MNP LLP

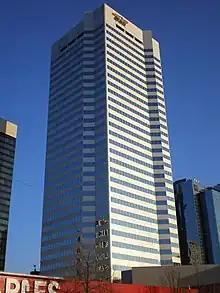
MNP Office Building at the Bell Tower in Downtown Edmonton

Its corporate recovery and restructuring services are broadly divided into three categories: Debtor Services (Business Review; Corporate Restructuring – Informal Turnaround; Corporate Restructuring – Formal Proposal to Creditors; Bankruptcy), Creditor Services (Business Review; Monitor Appointments; Interim Receiver; Receivership; Bankruptcy) and Other Services (Mediation; Trustee Under Dependant Adult Orders; Corporate Executer of Deceased Estates; Liquidator Under Business Corporation Acts).